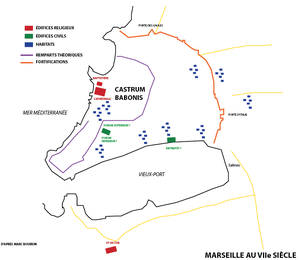
Marseille, au haut Moyen Âge, connait d'abord un essor commercial et spirituel important, avant de décliner à partir de la conquête de la ville par Charles Martel à la fin du VIIIᵉ siècle.